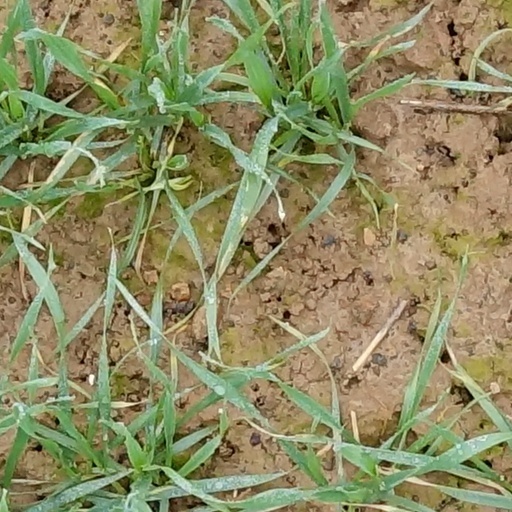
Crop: wheat